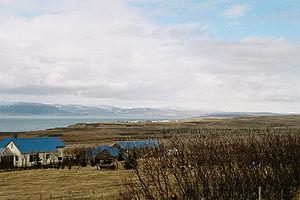
Dalabyggð est une municipalité située sur la côte ouest de l'Islande.
Búðardalur est une localité islandaise de la municipalité Dalabyggð située dans le Hvammsfjörður au nord-ouest de l'île. En 2011, le village comptait 248 habitants.